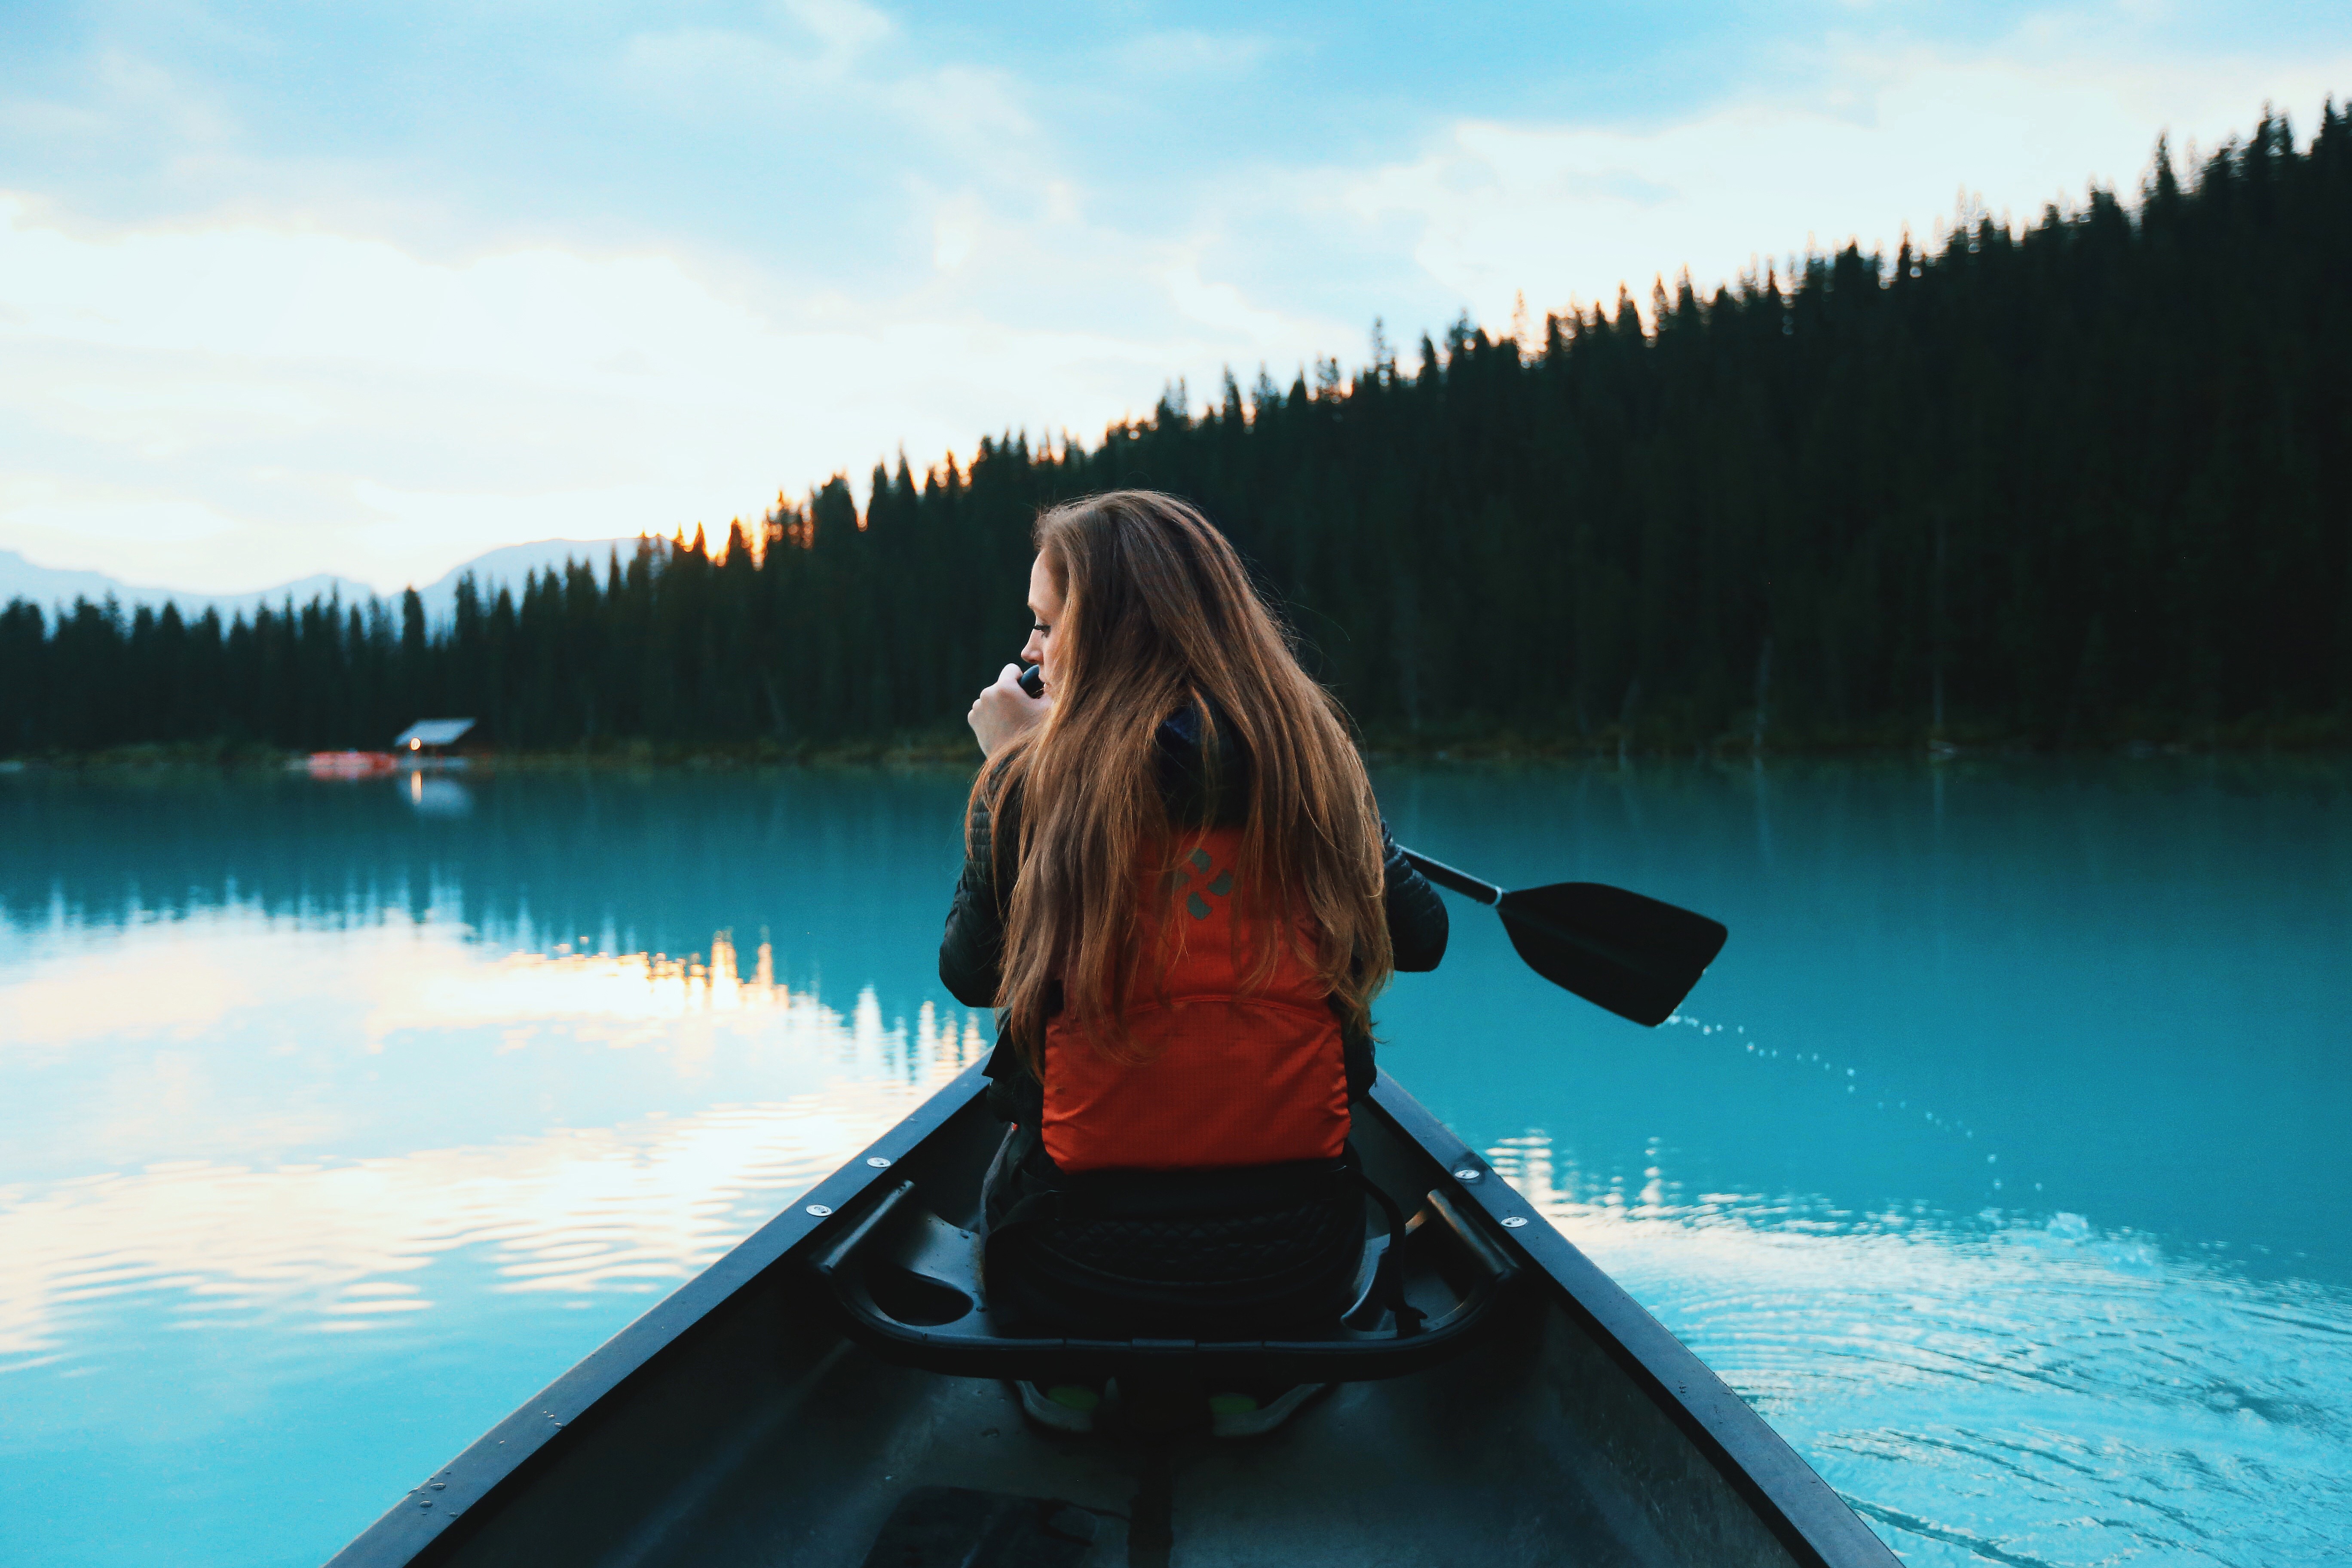
sea, water, girl, boat, sunlight, lake, adventure, canoe, paddle, reflection, vehicle, leisure, kayak, boating, paddling, watercraft, canoeing, watercraft rowing